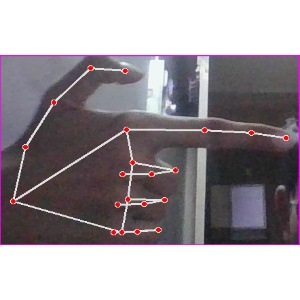
अक्षर: ब